Portrayal of East Asians in American film and theater

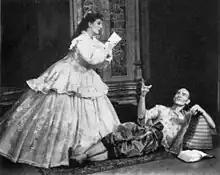
Gertrude Lawrence and Yul Brynner in the original production of "The King and I"

The 1961 film "Breakfast at Tiffany's" has been criticized for its portrayal of the character Mr. Yunioshi, Holly's bucktoothed, stereotyped Japanese neighbor. Mickey Rooney wore makeup to change his features to a caricatured approximation of a Japanese person. In the 45th-anniversary-edition DVD release, producer Richard Shepherd repeatedly apologizes, saying, "If we could just change Mickey Rooney, I'd be thrilled with the movie". Director Blake Edwards stated, "Looking back, I wish I had never done it ... and I would give anything to be able to recast it, but it's there, and onward and upward". In a 2008 interview about the film, 87-year-old Rooney said he was heartbroken about the criticism and that he had never received any complaints about his portrayal of the character.